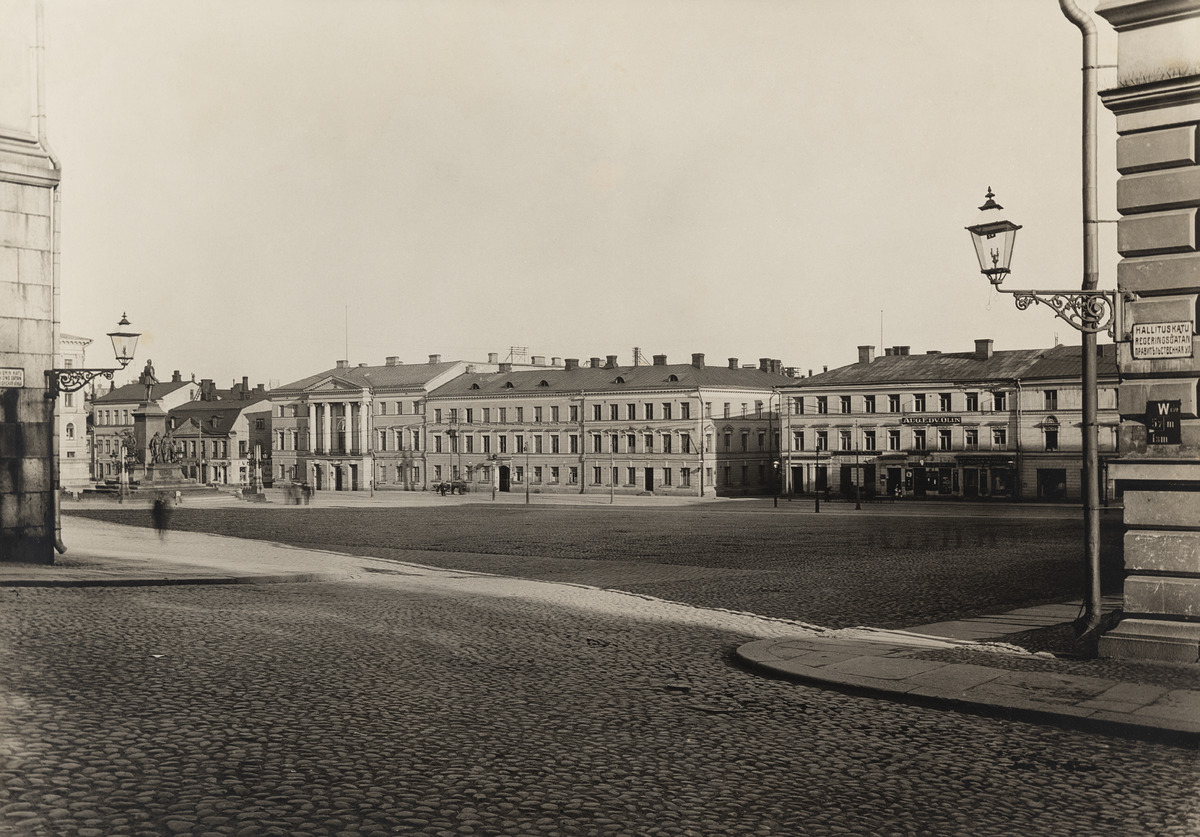
Senaatintori sekä Aleksanterinkatu 26, 24, 22, 20, 18 ja 16 kuvattuna Hallituskadun ja Unioninkadun risteyksestä
sisällön kuvaus: Senaatintori sekä Aleksanterinkatu 26, 24, 22, 20, 18 ja 16 kuvattuna Hallituskadun ja Unioninkadun risteyksestä. Hallituskadun osuus Unioninkadulta Mikonkadulle nimettiin uudelleen vuonna 1995. mustavalkoinen
Kuvaaja: Faltin, Artur, valokuvaaja
Ajankohta: kuvausaika 1911 - 1912
Paikka: Suomi, Uusimaa, Helsinki, Kruununhaka Helsinki, Aleksanterinkatu  26, 24-20, 18-14
Aiheet: katuvalaistus, aukiot, torit, kadut, tiilirakennukset, kerrostalot, lyhdyt